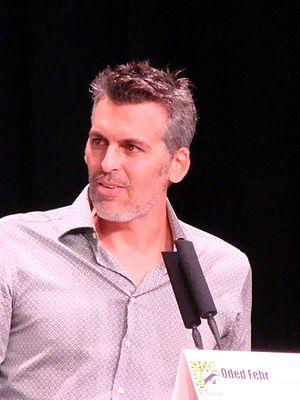
Oded Fehr, Recadrage, Original disponible https://www.flickr.com/photos/vagueonthehow/5982507478/in/photostream/